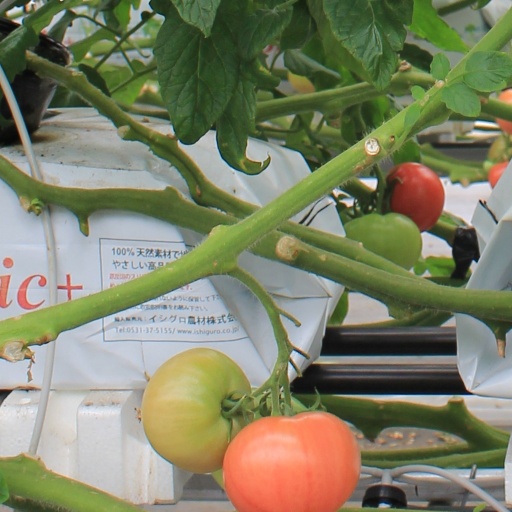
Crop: tomato